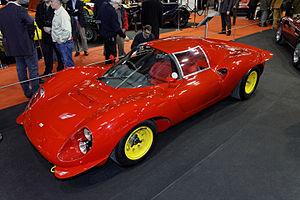
Dino ou Ferrari Dino est un constructeur automobile italien, filiale de Ferrari, créé par Enzo Ferrari, en souvenir et hommage de son fils Dino Ferrari, pour concevoir et fabriquer entre 1965 et 1976, une gamme de voiture GT de prestige et de voitures de course, à moteur V6 et V8 Dino.